Beatrice Omwanza

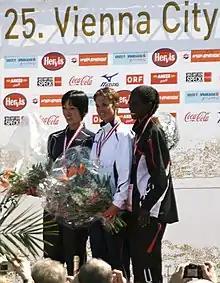
Omwanza (right) on the podium at the 2008 Vienna Marathon

The Kenyan made four appearances in the marathon in 2004. Her first race at the Los Angeles Marathon saw her off form, as she finished eighth, but she improved to take third place at the Ruhrmarathon in April. Omwanza achieved a career best time for the distance at the Berlin Marathon in September: she crossed the line in 2:27:19 hours for fourth place, although the winner Yoko Shibui was far ahead of her as she became the fifth woman under 2:20:00 hours. She ended the year with a win at the Great Scottish Run in Glasgow and a fifth place at the Nairobi Marathon.